Residential zoned parking

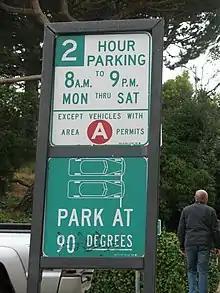
This parking sign in San Francisco stipulates that motorists may only park for up to two hours from 8 a.m. to 9 p.m. Monday through Saturday unless the applicable residential parking permit is displayed

Residential zoned parking is a local government practice of designating certain on-street automobile parking spaces for the exclusive use of nearby residents. It is a tool for addressing overspill parking from neighboring population centers (such as a shopping center, office building, apartment building, transit station, stadium, or central business district). Typically, residents in the zone pay a small fee to the government in exchange for a placard or sticker placed on their automobile(s) that indicates the zone designation (signified by a number or letter).